Manufaktura

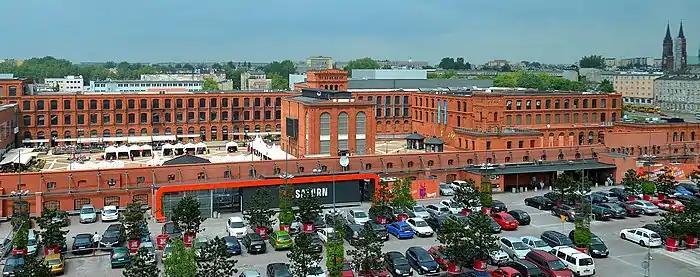

The restoration of complex values was supervised by a conservation officer. In total 90,000 m² historic interiors were renovated and 600 trees planted. The project costed ca. EUR 200 million.